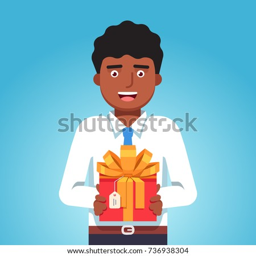
smiling young business man wearing shirt and tie holding in hands gift box with large ribbon as a present for a corporate client .